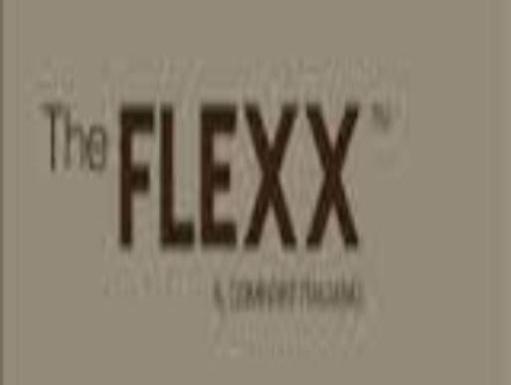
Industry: Clothes